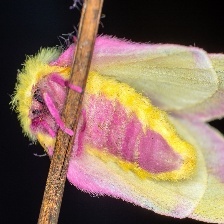
Species: ROSY MAPLE MOTH